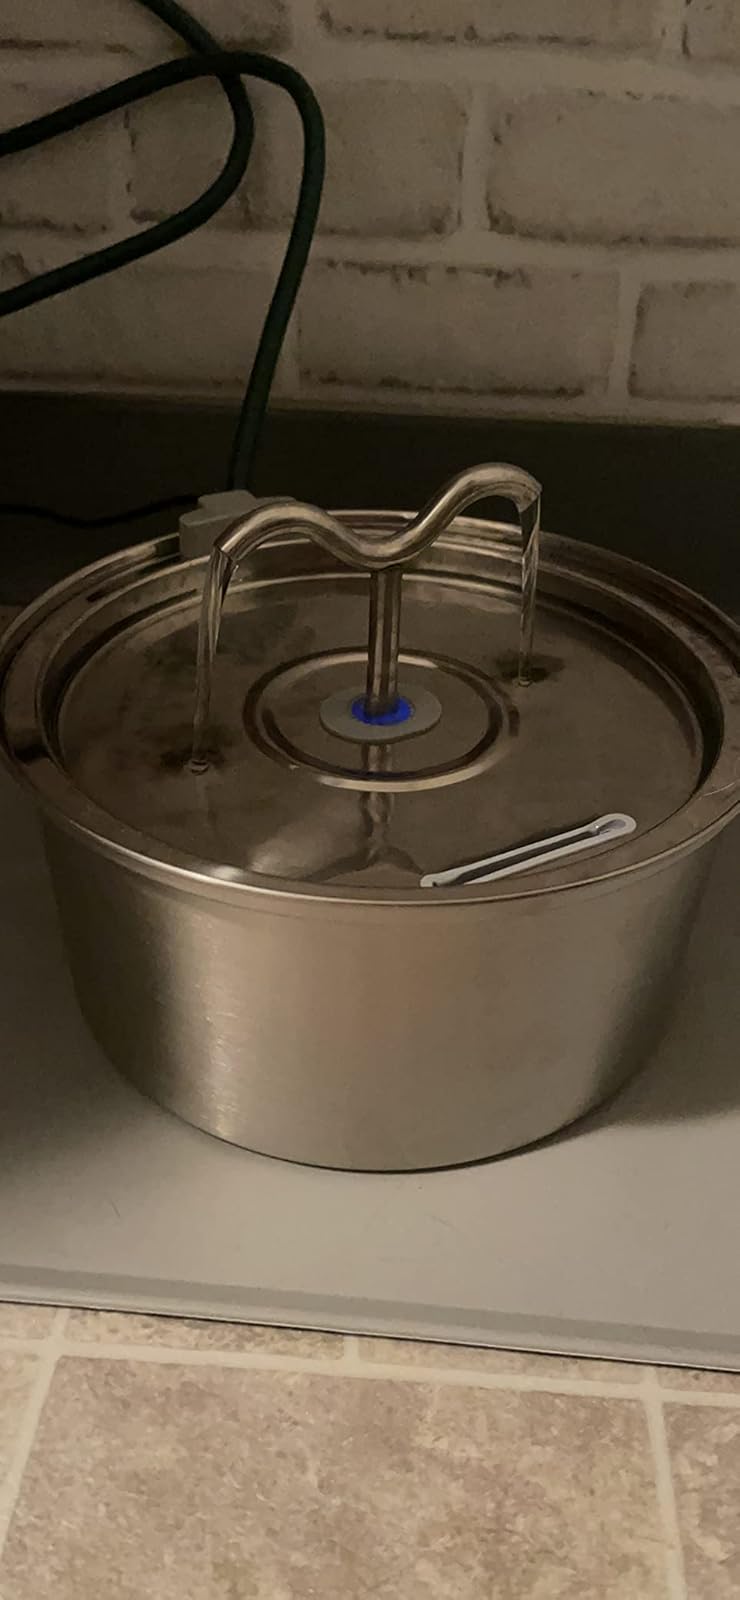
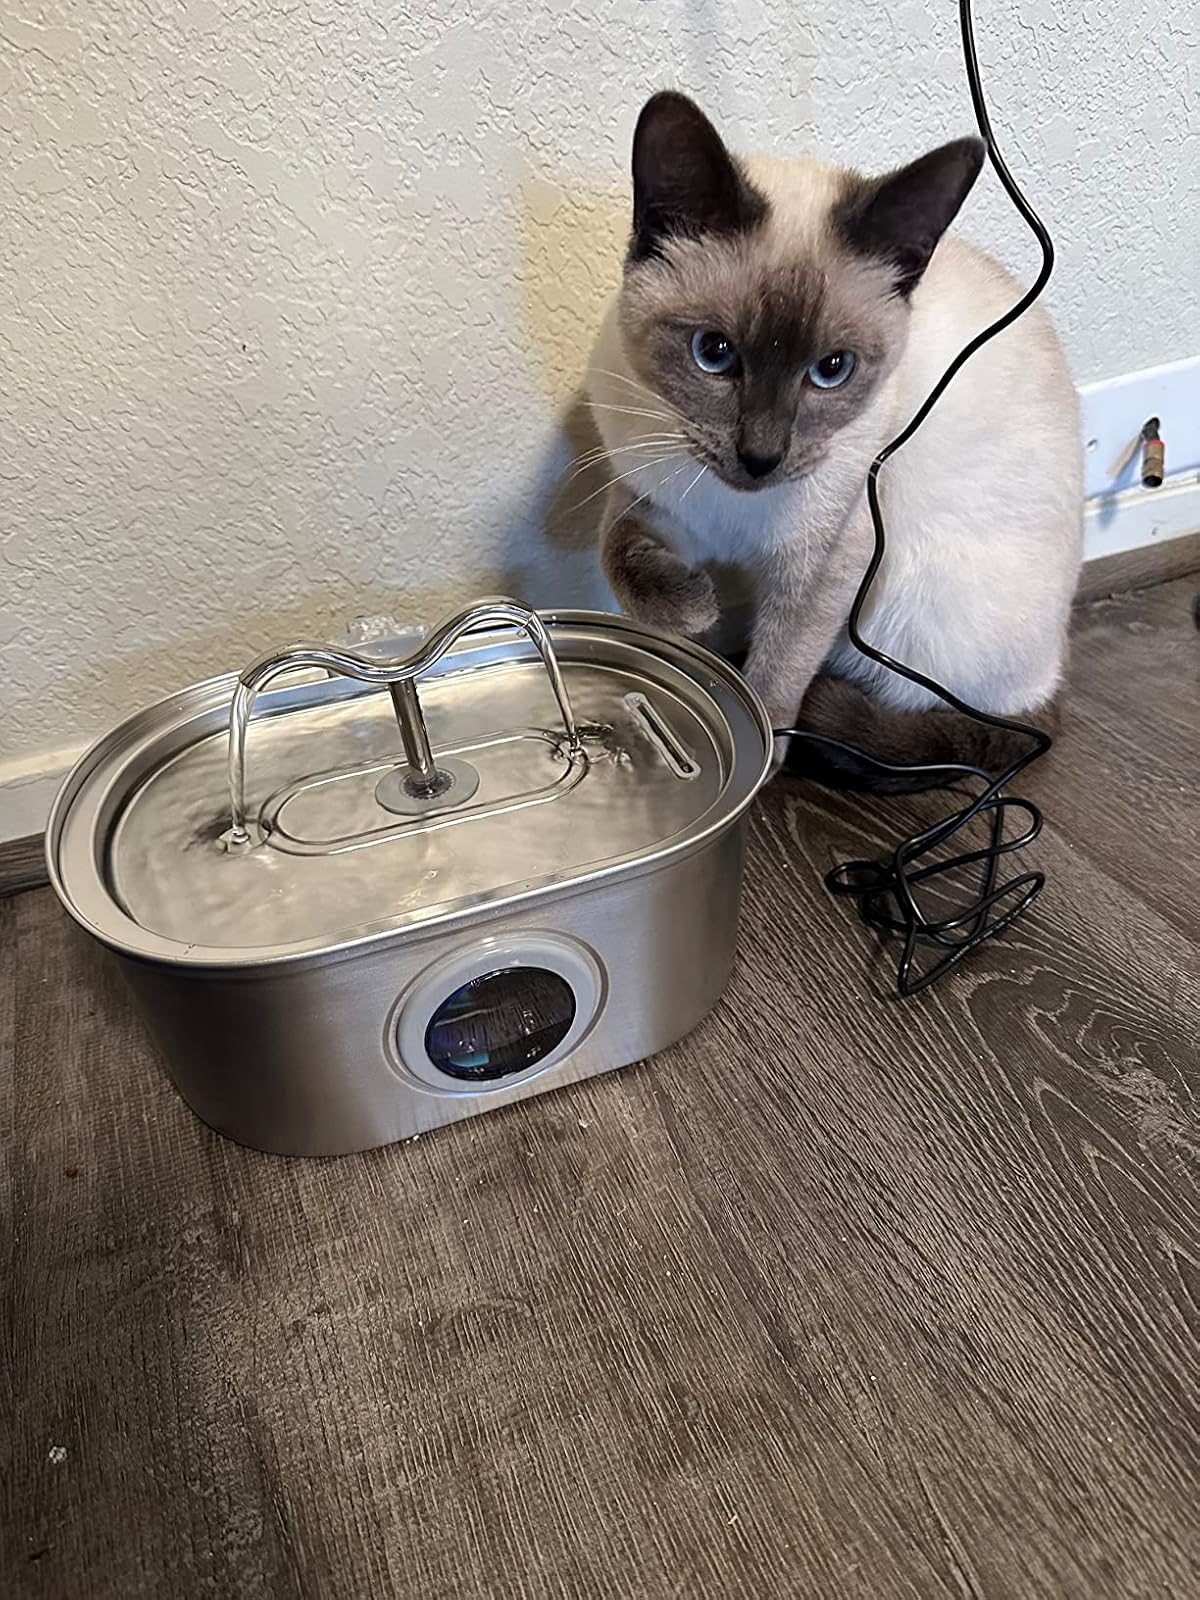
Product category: items_bowl
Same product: no